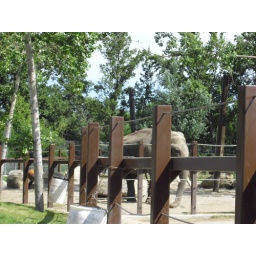
The larger male elephant in a different enclosure